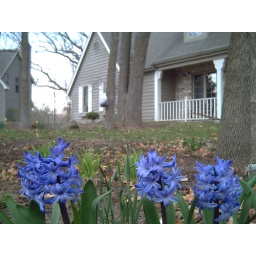
I moved these last Fall to this new location. Tom and Tracy's house next door in the background.